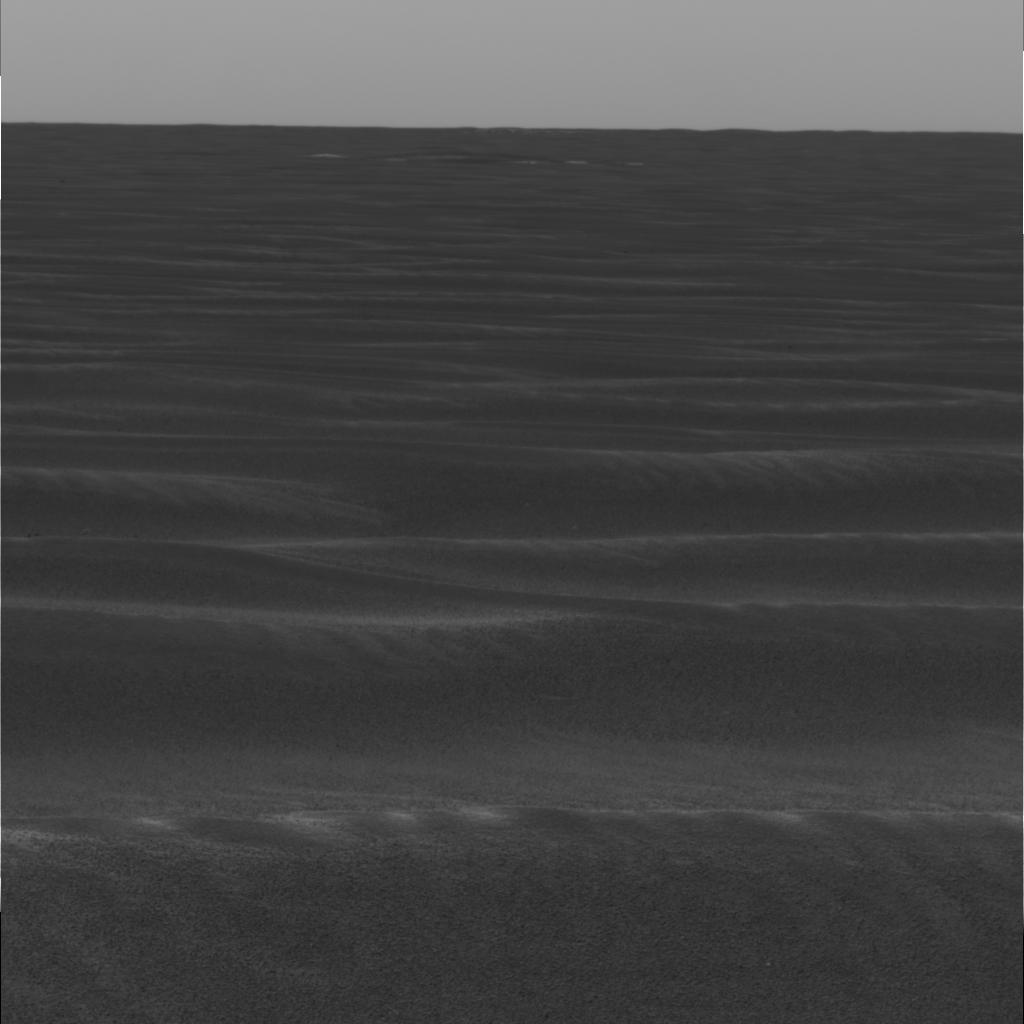
Surface features visible: Dunes/Ripples, Soil, Distant Vista, Sky